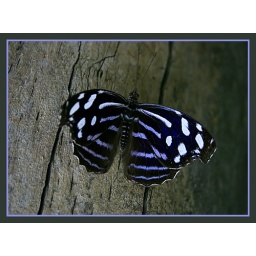
Another butterfly on a tree trunk in the Butterfly World Exhibit at the Oregon Zoo.